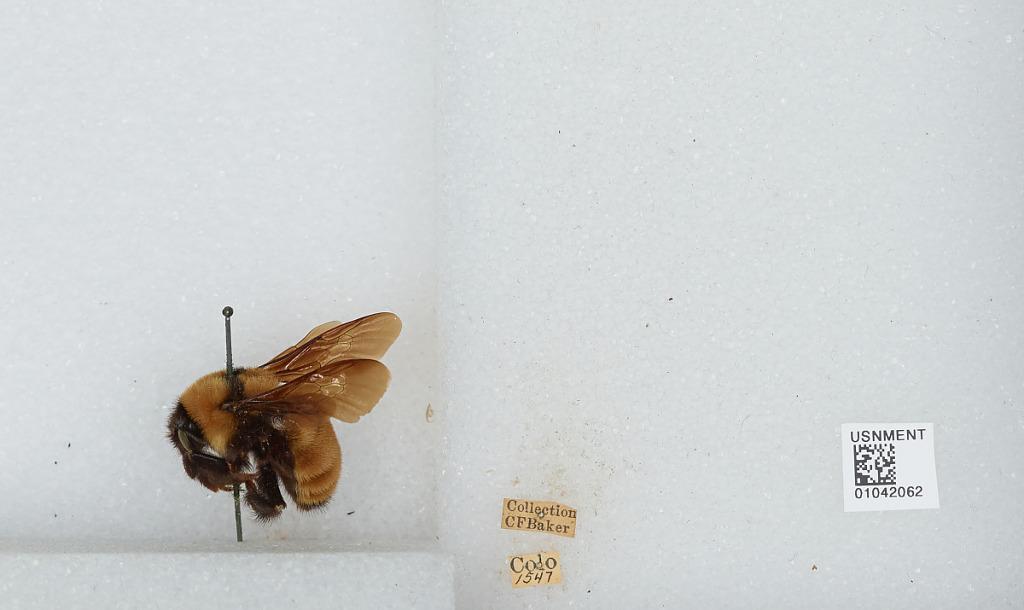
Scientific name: Bombus sp.
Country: United States
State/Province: Colorado